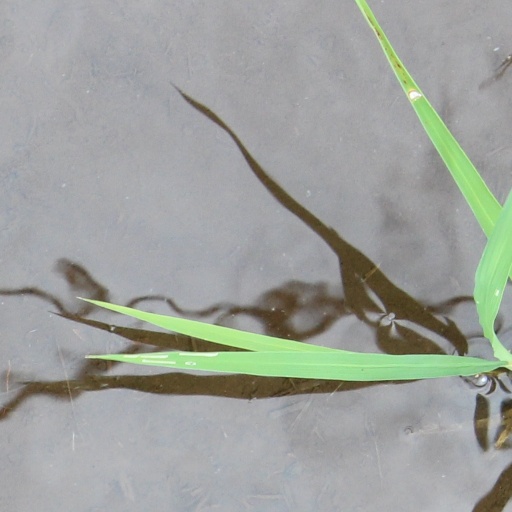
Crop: rice